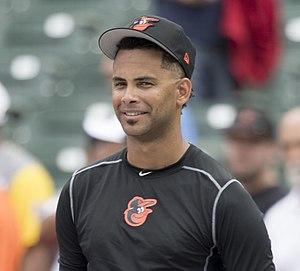
Richard Agustin Rodríguez est un lanceur droitier des Orioles de Baltimore de la Ligue majeure de baseball.